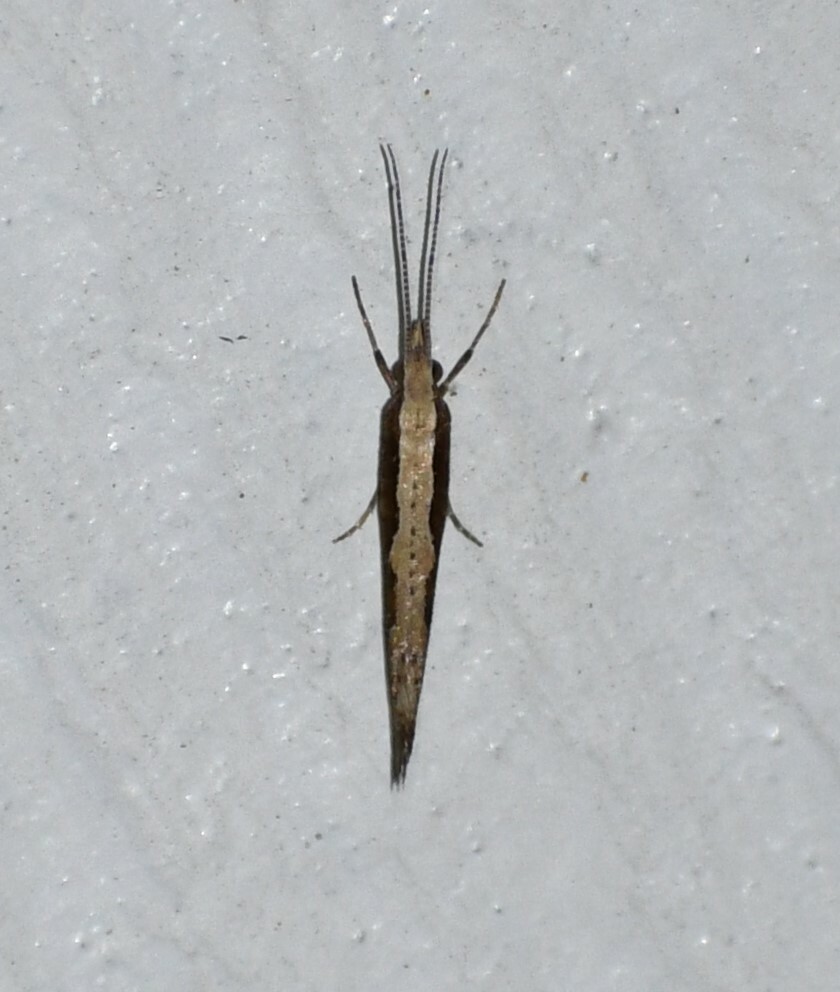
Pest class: diamondback_moth